John Randolph Clay

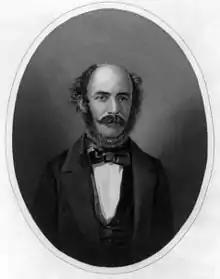
John Randolph Clay

Clay was born in Philadelphia, Pennsylvania in 1808, the second child of parents Joseph (1769–1811) and Mary Ashmead Clay (1782–1871) and younger brother of Joseph Ashmead Clay (1806–1881). He also had a younger sister Ann Eliza Clay (1810–1872). Clay was orphaned as a child, and was both brought up and taught by John Randolph of Roanoke. In May 1830 Randolph was appointed U.S. ambassador to Russia, and brought Clay along as his secretary. Still in Russia, he subsequently served as secretary to James Buchanan and William Wilkins. He would later serve in Austria as Henry A. P. Muhlenberg's secretary and then chargé d'affaires. From 1836 to 1837 he served as Chargé d'Affaires in Russia.